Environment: real
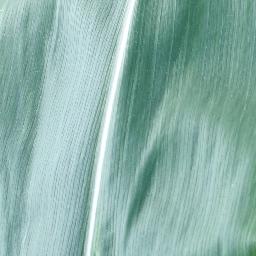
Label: healthy